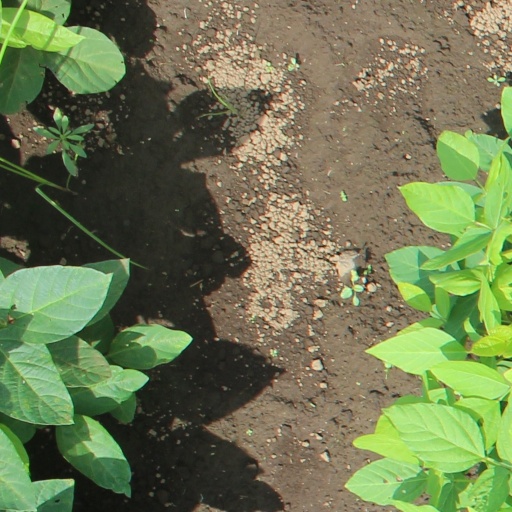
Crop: soybean